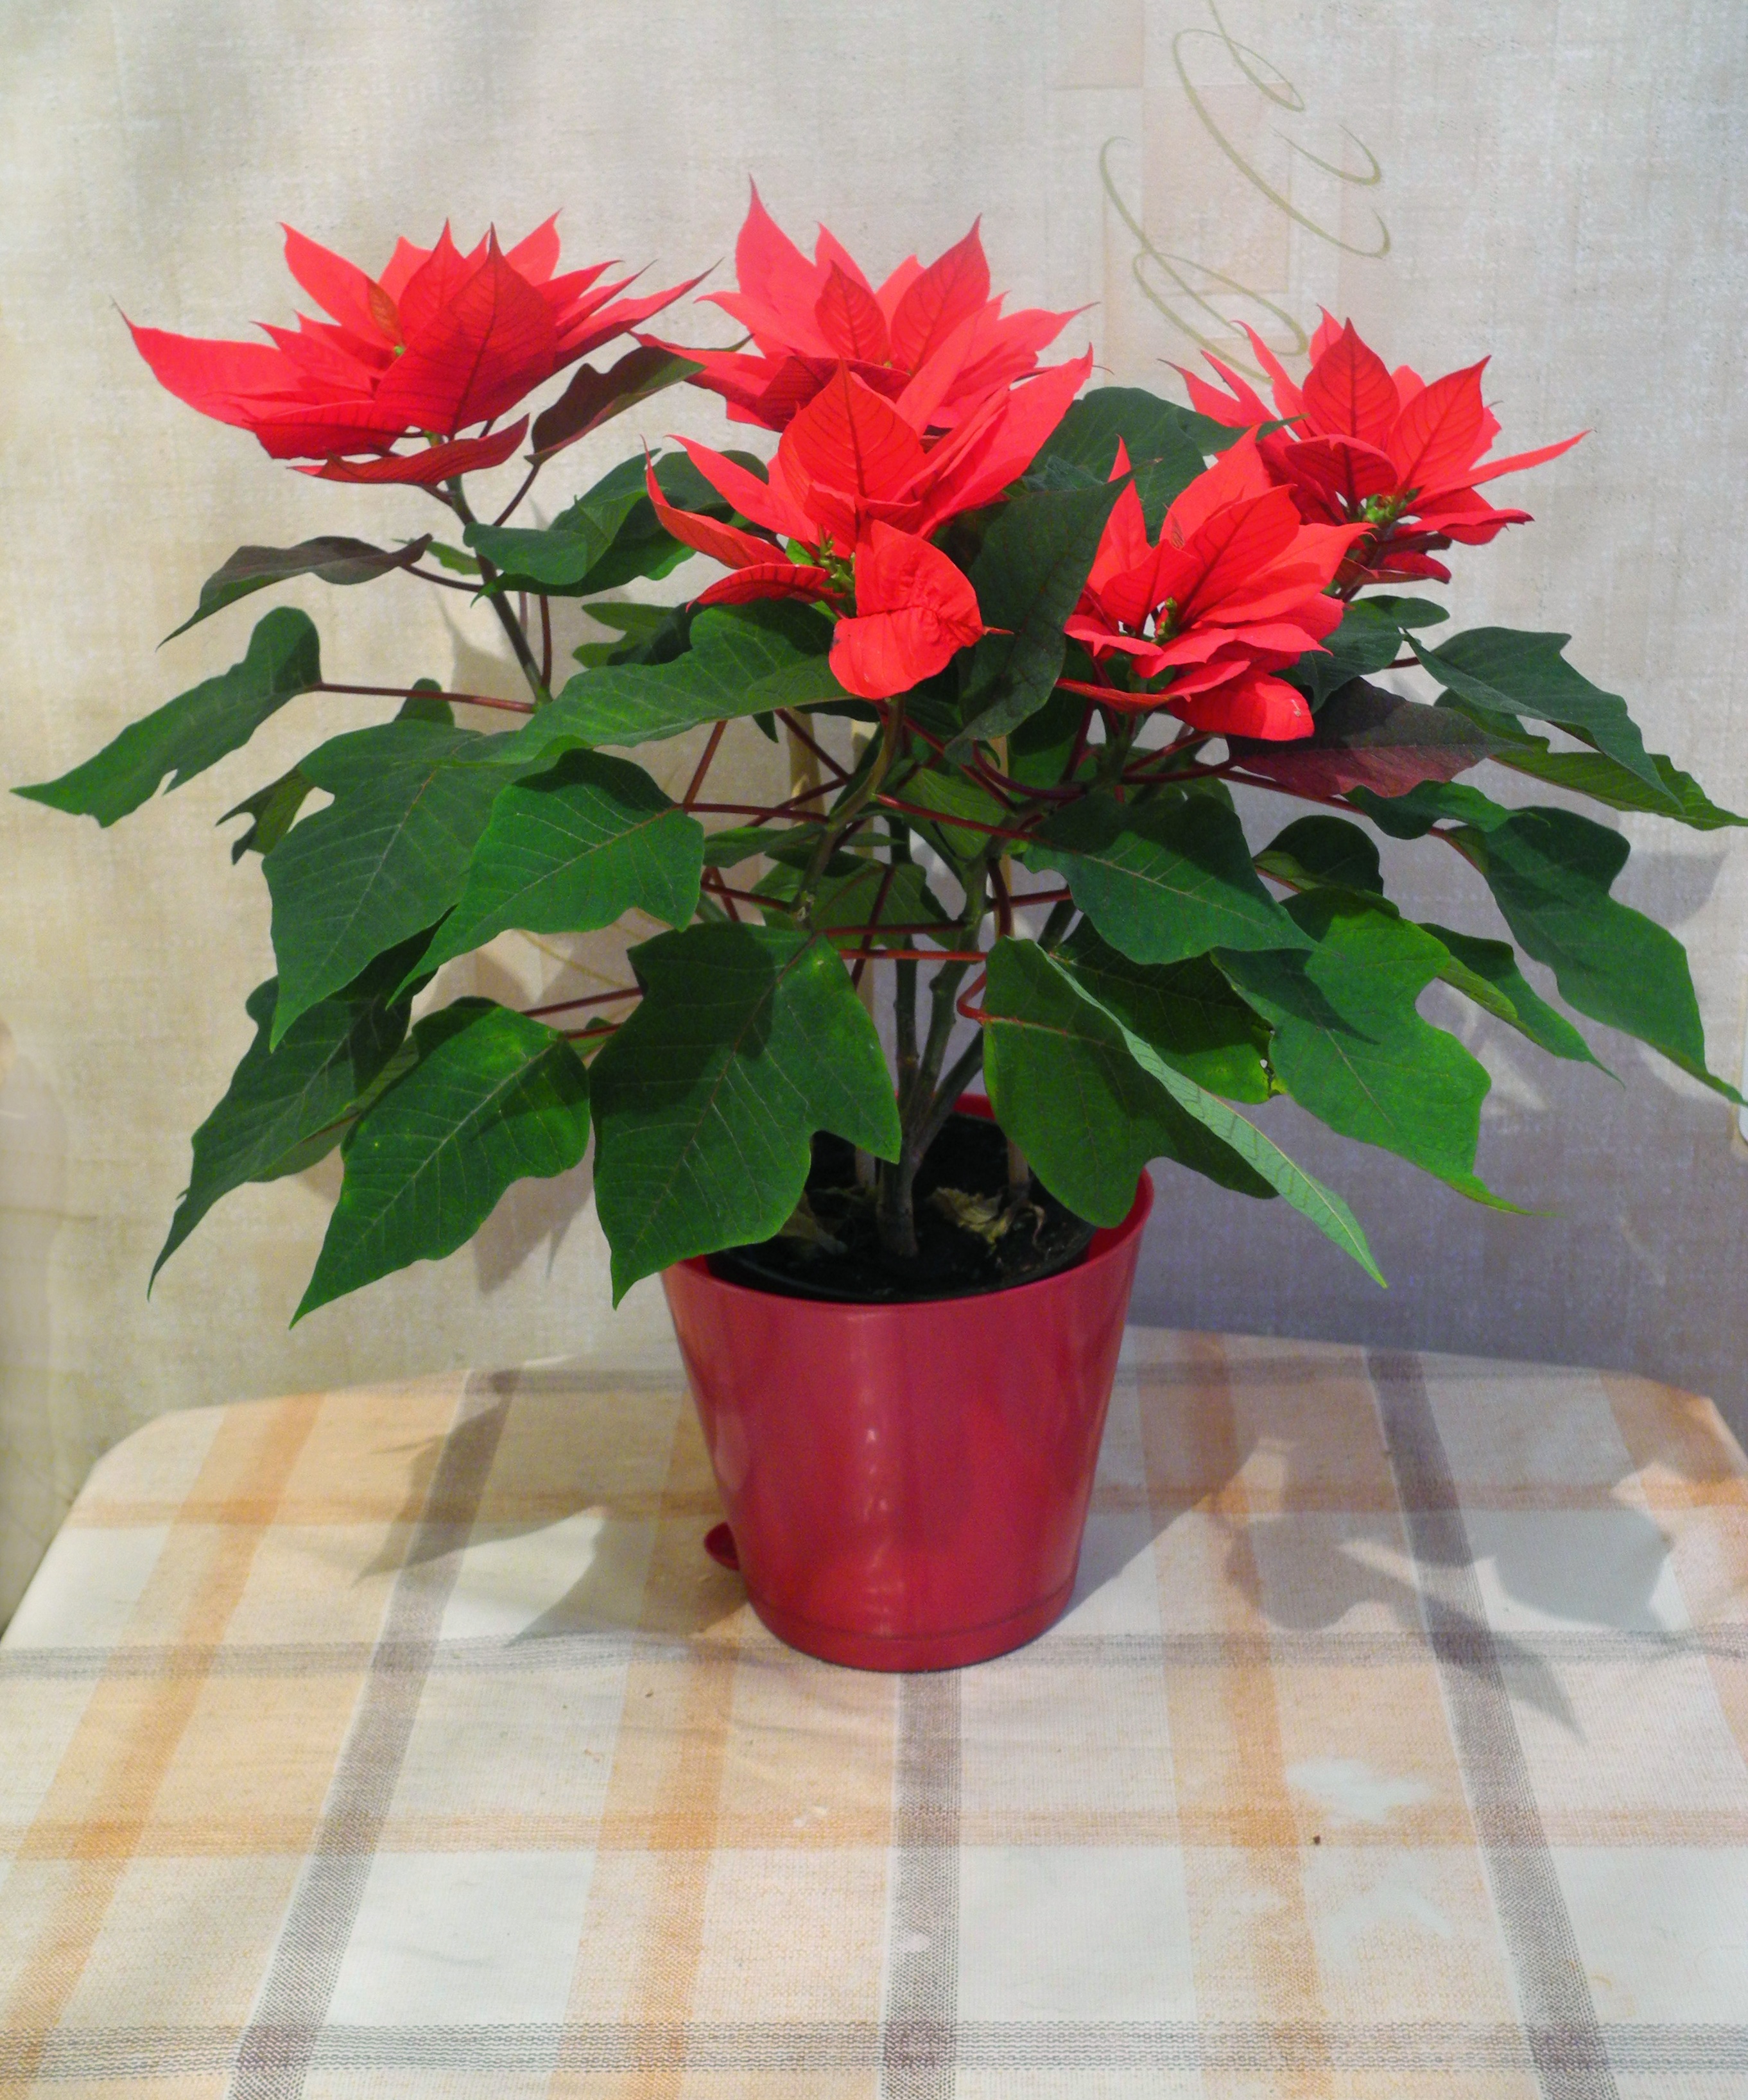
plant, flower, petal, bloom, red, flowers, flowerpot, peony, flowering plant, garden roses, daisy family, flower bouquet, cut flowers, indoor plant, plants in pots, houseplants, land plant